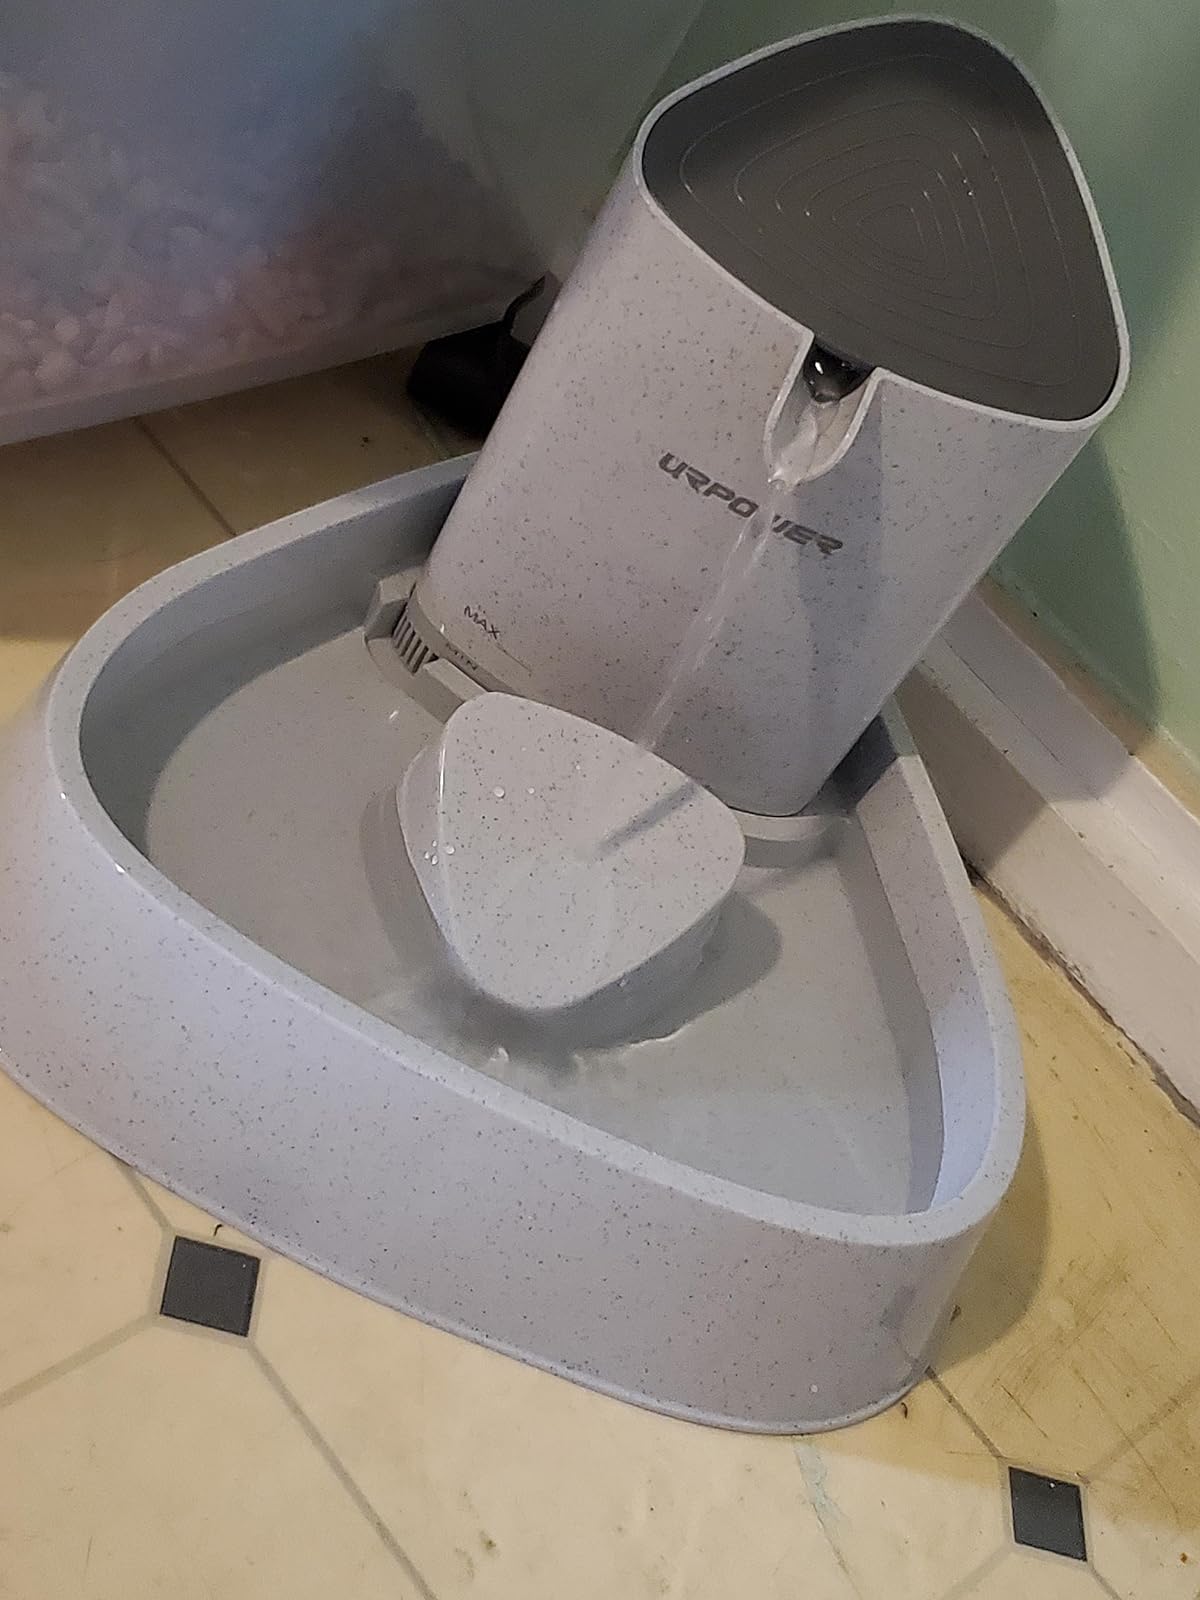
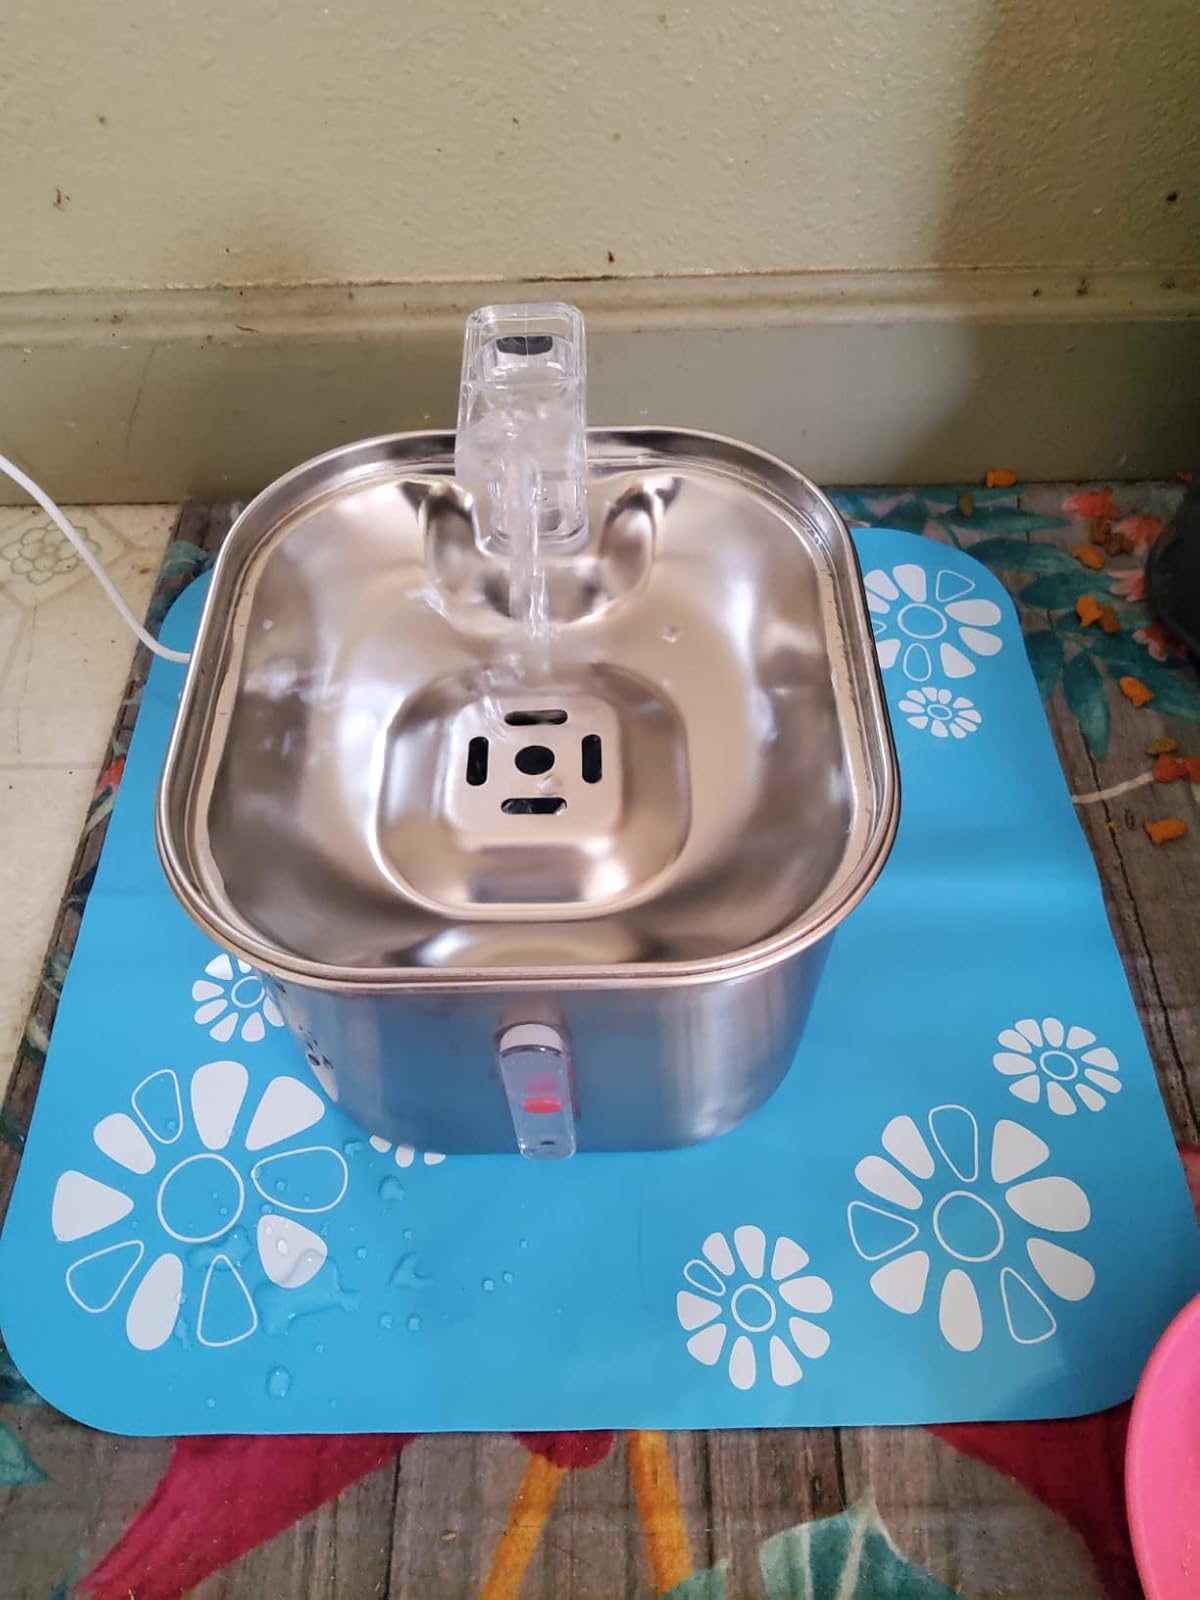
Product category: items_bowl
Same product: no